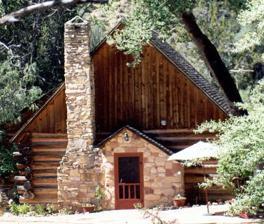
Building: Maynard and Edith Hamlin Dixon House and Studio
Country: United States of America
Year built: 1939
Historic house in Utah, United States United States historic place Maynard and Edith Hamlin Dixon House and Studio U.S. National Register of Historic Places Show map of Utah Show map of the United States Location U.S. Route 89 , Mount Carmel , Utah Coordinates 37°15′13″N 112°39′37″W / 37.25361°N 112.66028°W / 37.25361; -112.66028 Built 1939 NRHP reference No. 01001450 Added to NRHP January 11, 2002 The Maynard and Edith Hamlin Dixon House and Studio is a residence and former painting studio in Mount Carmel , Utah . Maynard Dixon was a prominent artist in the 1920s through 1940s who is best known for his landscape paintings of the American West . He moved to Mount Carmel in 1939 shortly after marrying Edith Hamlin , a muralist from San Francisco , California . The Dixons spent their summers in the home and wintered in Tucson , Arizona . Maynard Dixon died in 1946, and Edith brought his ashes back to his Mt. Carmel home. Shortly afterward, Edith ordered the construction of a painting studio on the lot, where she created several of her notable works. Edith Dixon sold the home in 1963 to watercolor artist Milford Zornes , who occasionally used the studio. The property is on the National Register of Historic Places and is open to the public. History Main articles: Maynard Dixon and Edith Hamlin Maynard Dixon, c. 1906 Maynard Dixon was born in 1875 in Fresno , California . He trained as an artist in the early 1890s and was a successful illustrator for the rest of the decade. Dixon admired the scenery of the American West and began to make tonalist and impressionist paintings of its landscapes. In the 1920s, he shifted to a Precisionism style, influenced by his then-wife Dorothea Lange . Many of Dixon's works included Native Americans and sometimes lived in their reservations and the surrounding, undeveloped land. Dixon married Edith Hamlin, a noted muralist from San Francisco , California in 1937. Over two hundred of Dixon's works were hosted in museums and art galleries before his death in 1946. The Dixons moved to Mt. Carmel , Utah in 1939. Maynard first visited the area in 1933 and made several paintings of the small town. Mt. Carmel also proved to be an ideal launching area for excursions to Zion National Park , a place that proved to be an inspiration for several of his most popular works. Maynard made plans to return to Mt. Carmel almost as soon as he married Edith. They purchased an adjoining lot and built a wine cellar and guesthouse . The Dixons spent summers in the Mt. Carmel home and wintered in Tucson , Arizona . Maynard Dixon last visited the home in 1945; his failing health from emphysema forced him to stay in Tucson that summer and he died in his Tucson residence on November 11, 1946. The next year, Edith buried his ashes beneath a boulder at the Mt. Carmel home and installed a memorial plaque. Edith continued to summer in the Mt. Carmel home, adding a large paint studio in 1948. She remarried in 1951 and moved back to San Francisco in 1953. Edith sold the property to her friend, the famed watercolor artist Milford Zornes . Zornes occasionally used the property's studio for his own works. He sold the house to the Binghams, who restored the building and the property. The house is a 1 + 1 ⁄ 2 -story log home with a stone foundation. The roof features steep gables and a tall chimney . Windows are double-hung , and the upper floor features a balcony. The upper floor can be accessed by an exterior staircase in the rear of the house. The garage, also steeply gabled, was the original living quarters for the Dixons while the main house was being constructed. Edith's studio is a vernacular one-story building with two rooms. The guesthouse was originally a log home with a flagstone extension added in the late 1940s or early 1950s. The wine and fruit cellar is in a hillside west of the residence and features built-in shelves. An outhouse was built in 1939, south of the main house; the house now has indoor plumbing. A trail from the studio leads to Maynard Dixon's memorial, which remains on a hill. East of the studio lies a boulder, featuring Maynard's initials, that was one of his favorite spots. The grounds, which were added to the National Register of Historic Places in 2002, are open to self-guided or guide-led tours for a donation. References National Register of Historic Places Registration Form: Maynard and Edith Hamlin Dixon House and Studio External links Wikimedia Commons has media related to Maynard and Edith Hamlin Dixon House and Studio . Maynard Dixon Home & Studio - Thunderbird Foundation for the Arts, visiting information